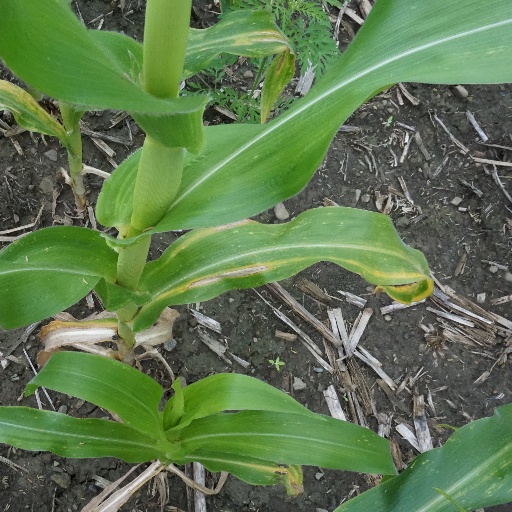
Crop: maize; corn